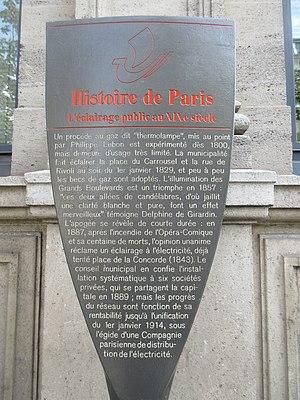
Panneau Histoire de Paris «
La rue Saint-Denis, située dans les 1ᵉʳ et 2ᵉ arrondissements de Paris, est l'une des plus anciennes rues de la ville : son axe est tracé dès le Iᵉʳ siècle par les Romains. Il s'agit de la voie triomphale des entrées royales dans la capitale.
Les panneaux « Histoire de Paris » sont des panneaux d'information installés dans les rues de Paris devant certains des monuments parisiens.